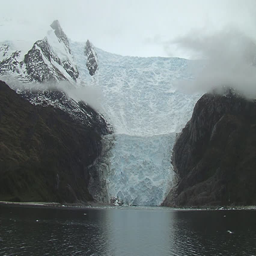
nice picture of a glacier in channel